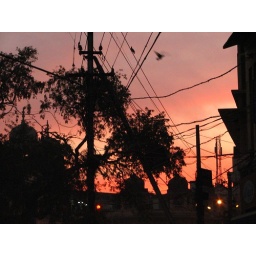
pink sky in the pink city